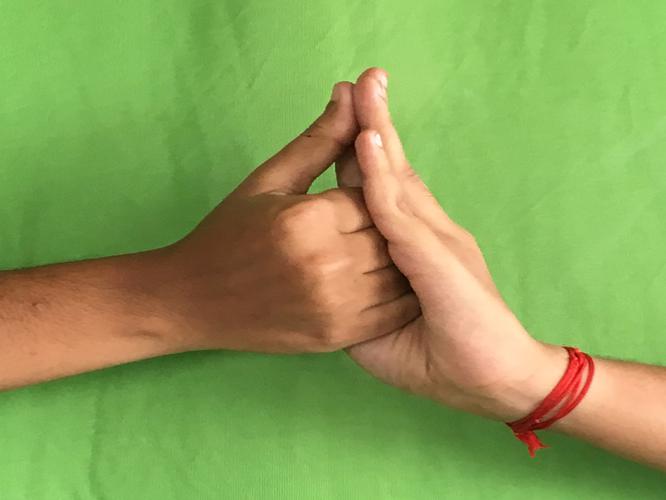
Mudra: Shanka
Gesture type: double_hand